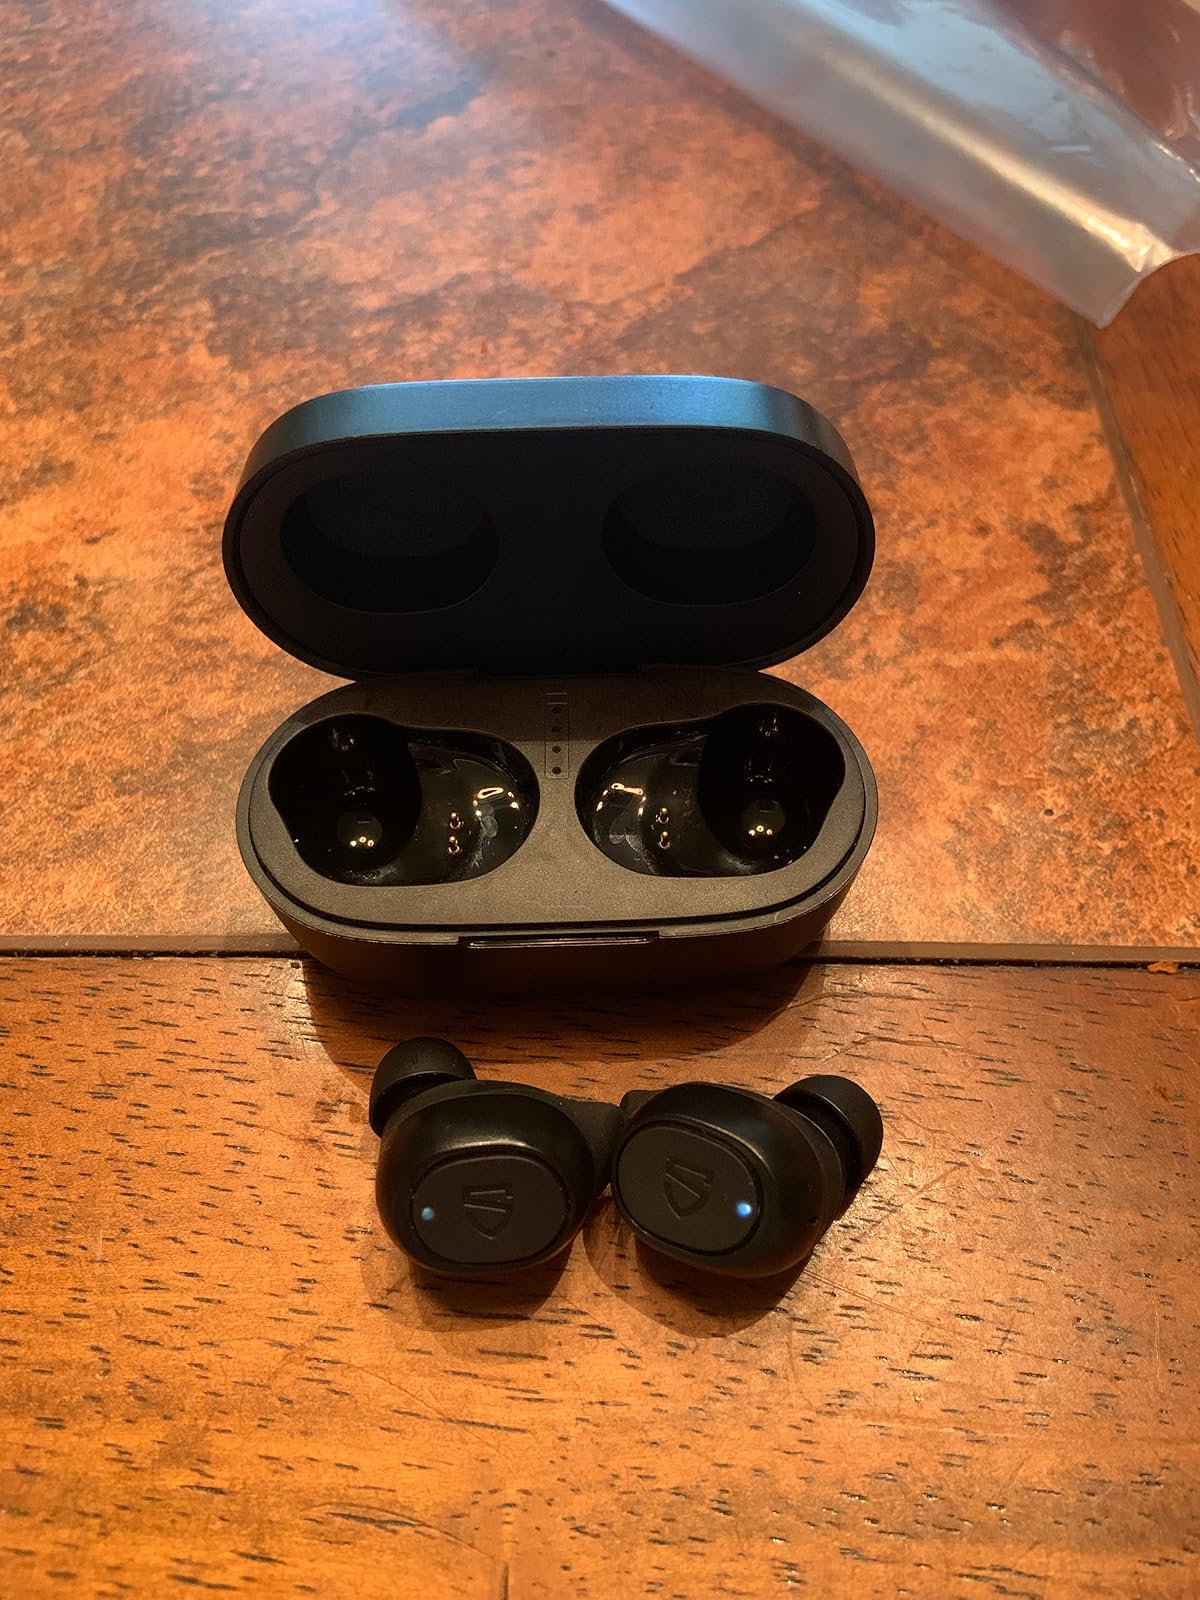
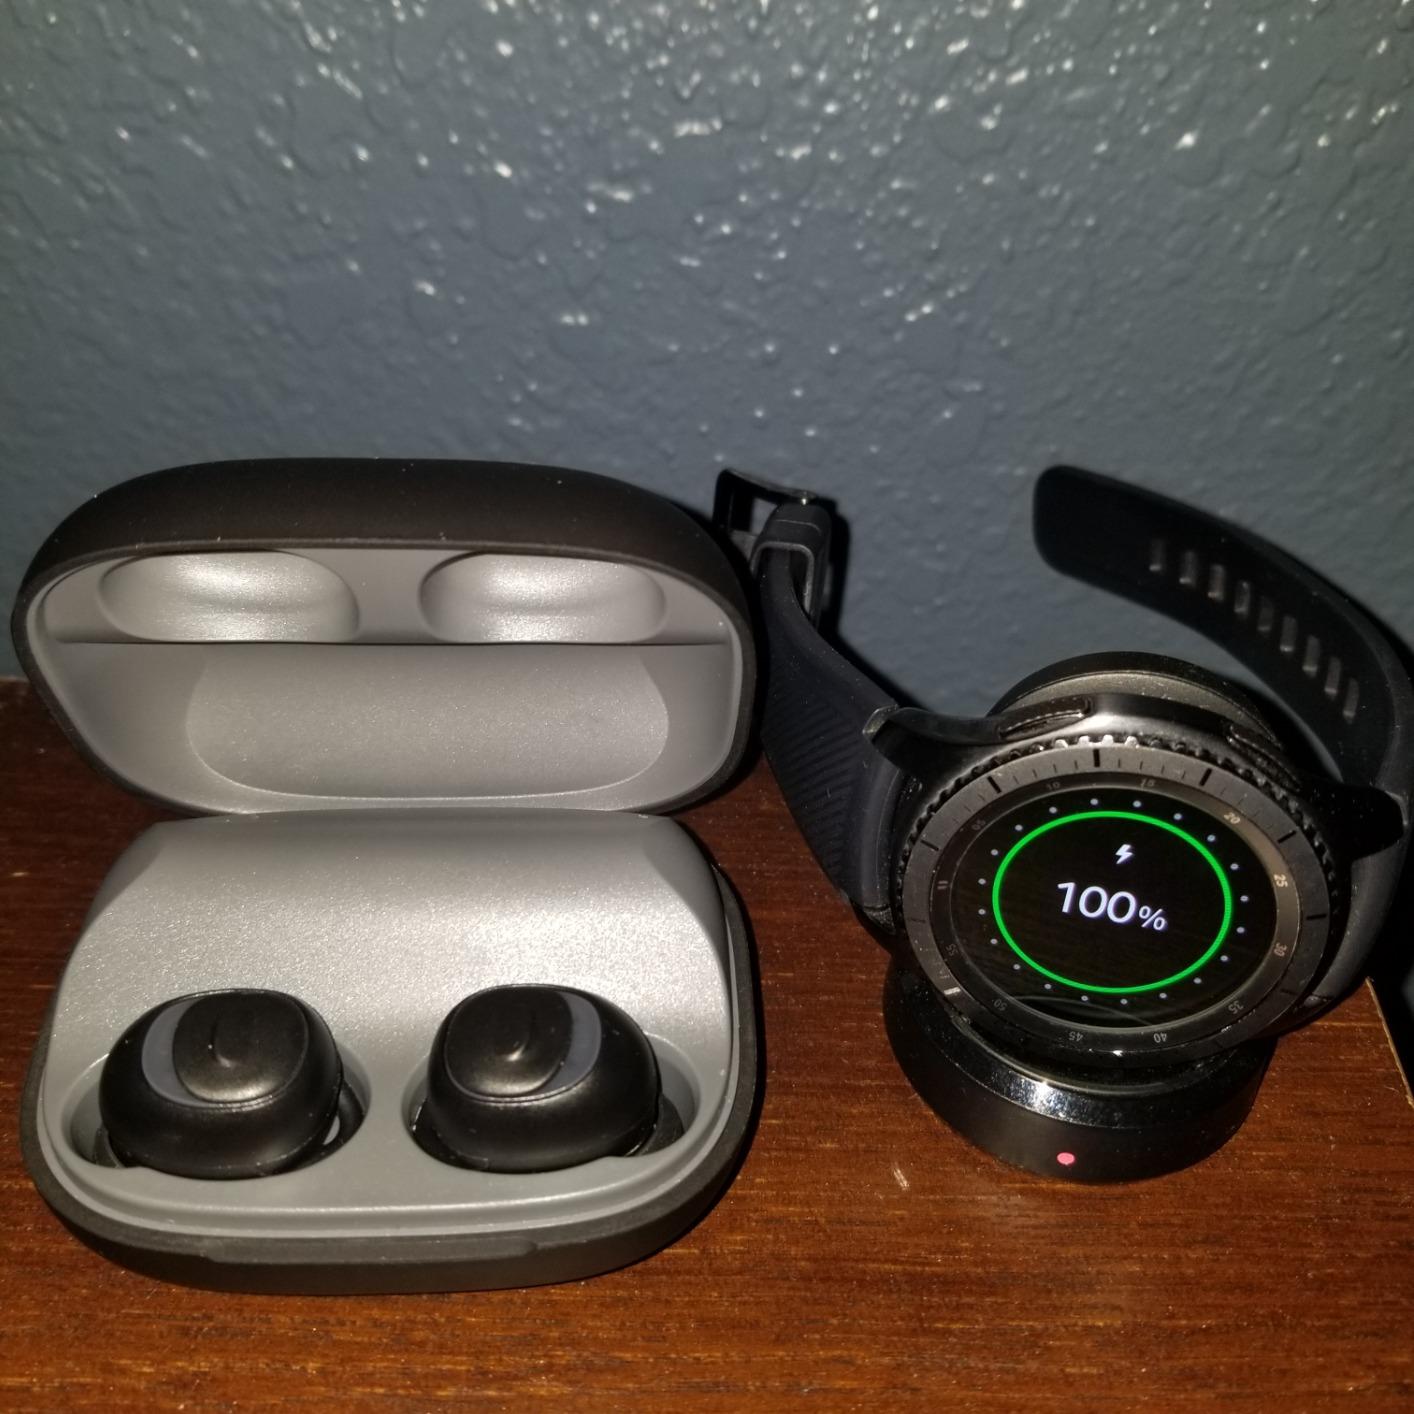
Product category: earbuds
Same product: no